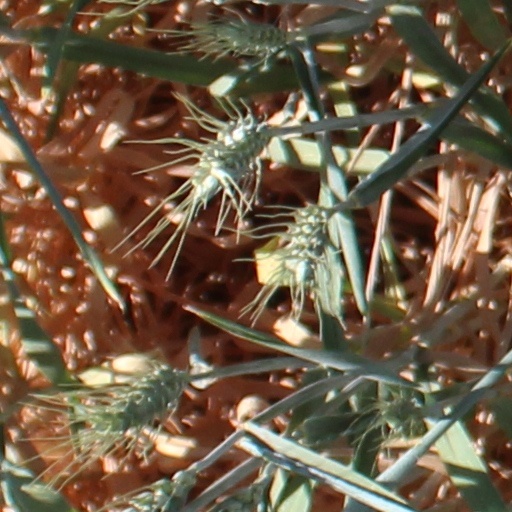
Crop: wheat